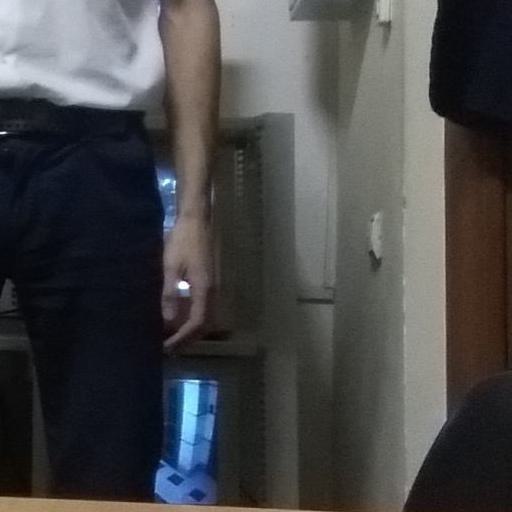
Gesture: no_gesture